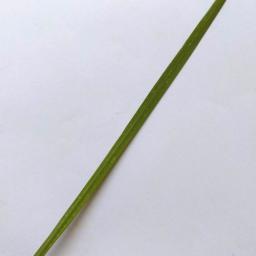
Label: Rice___Healthy